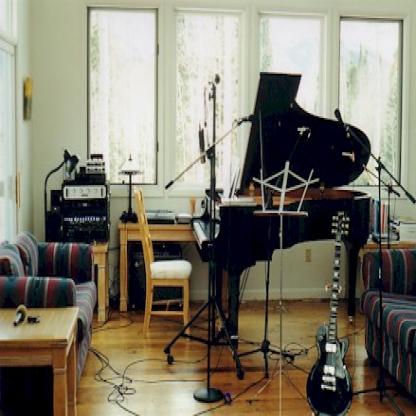
Scene: Indoor